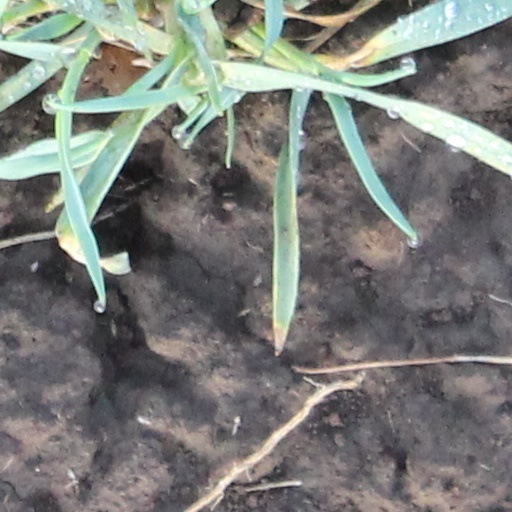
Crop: wheat